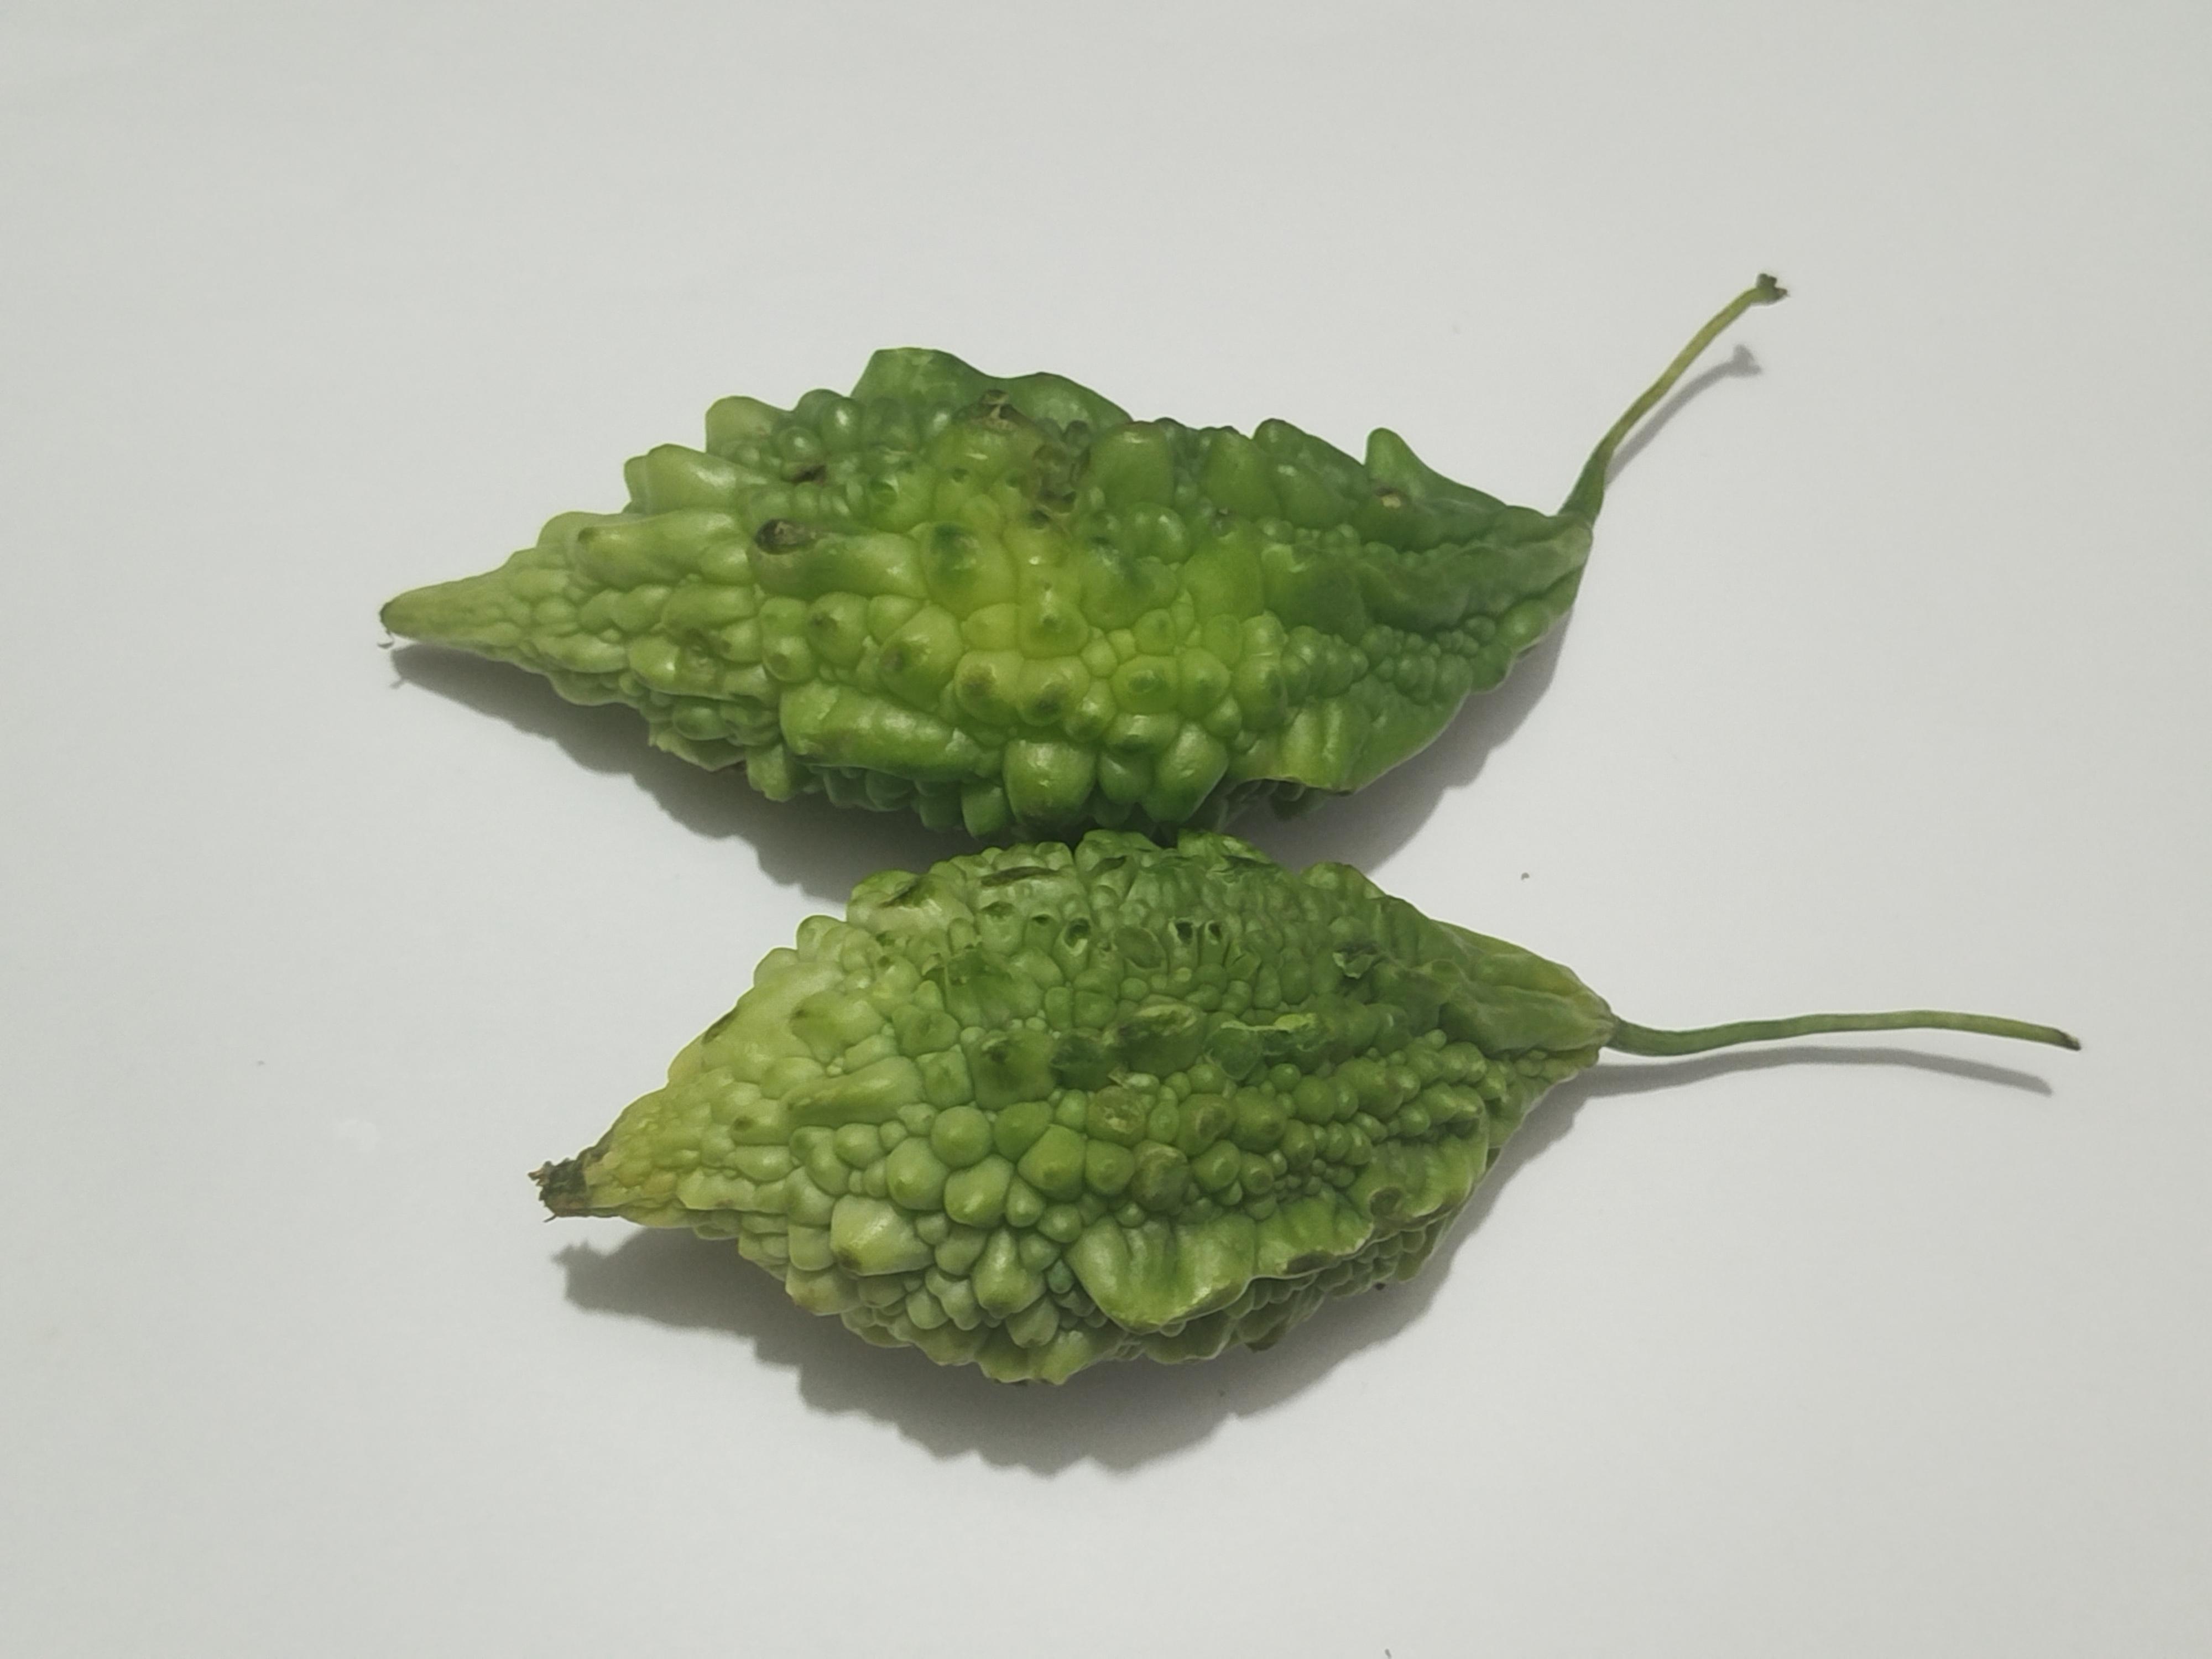
Label: Bitter melon